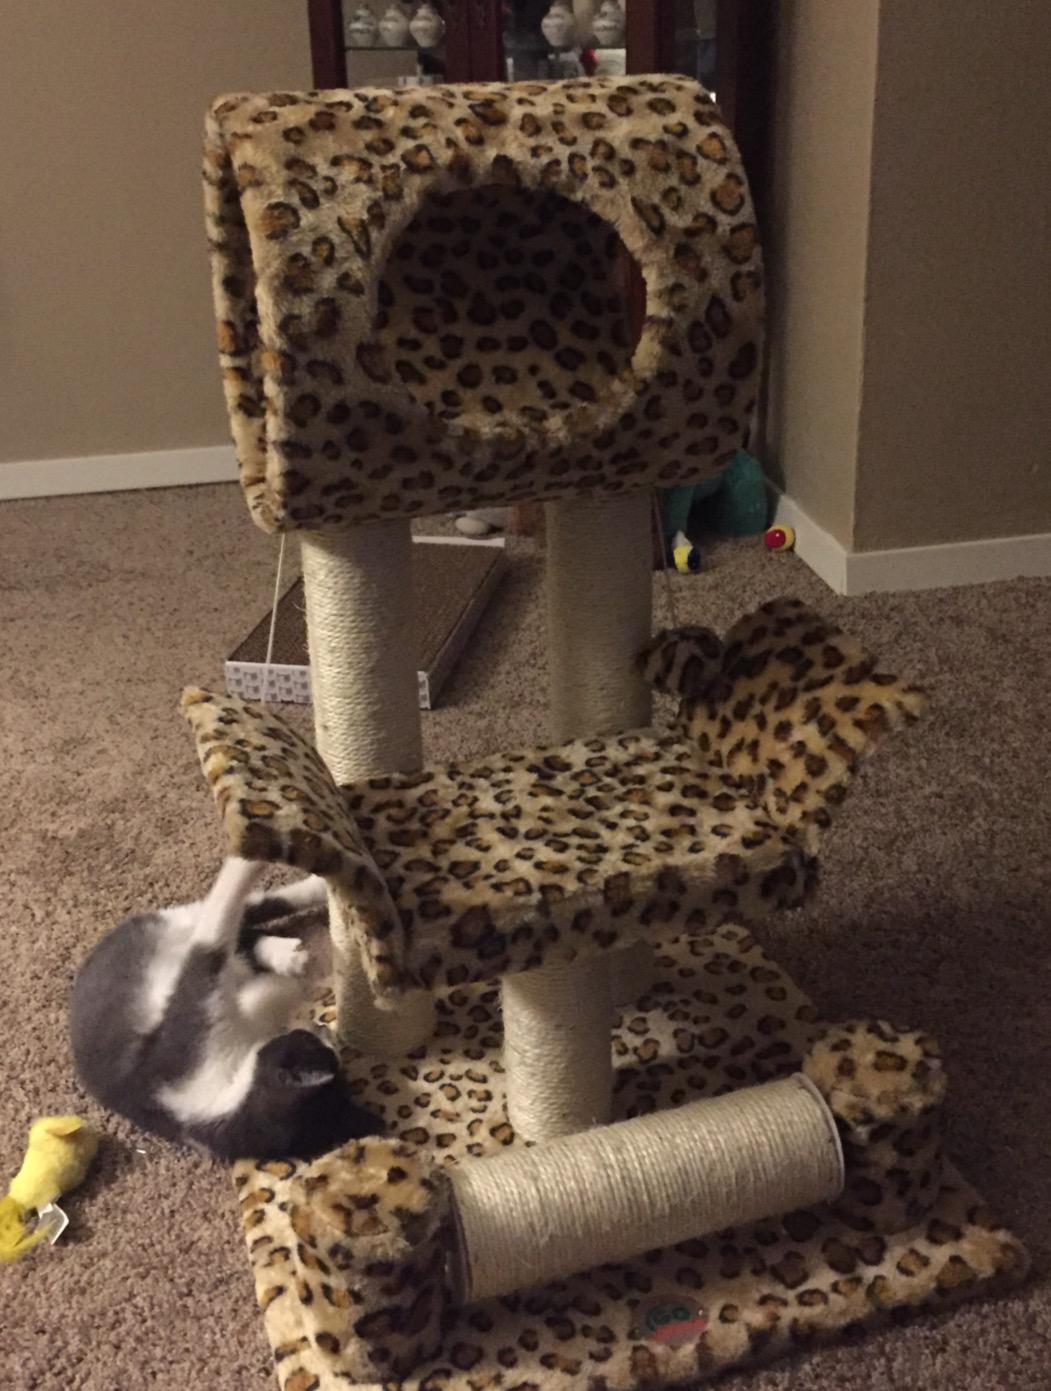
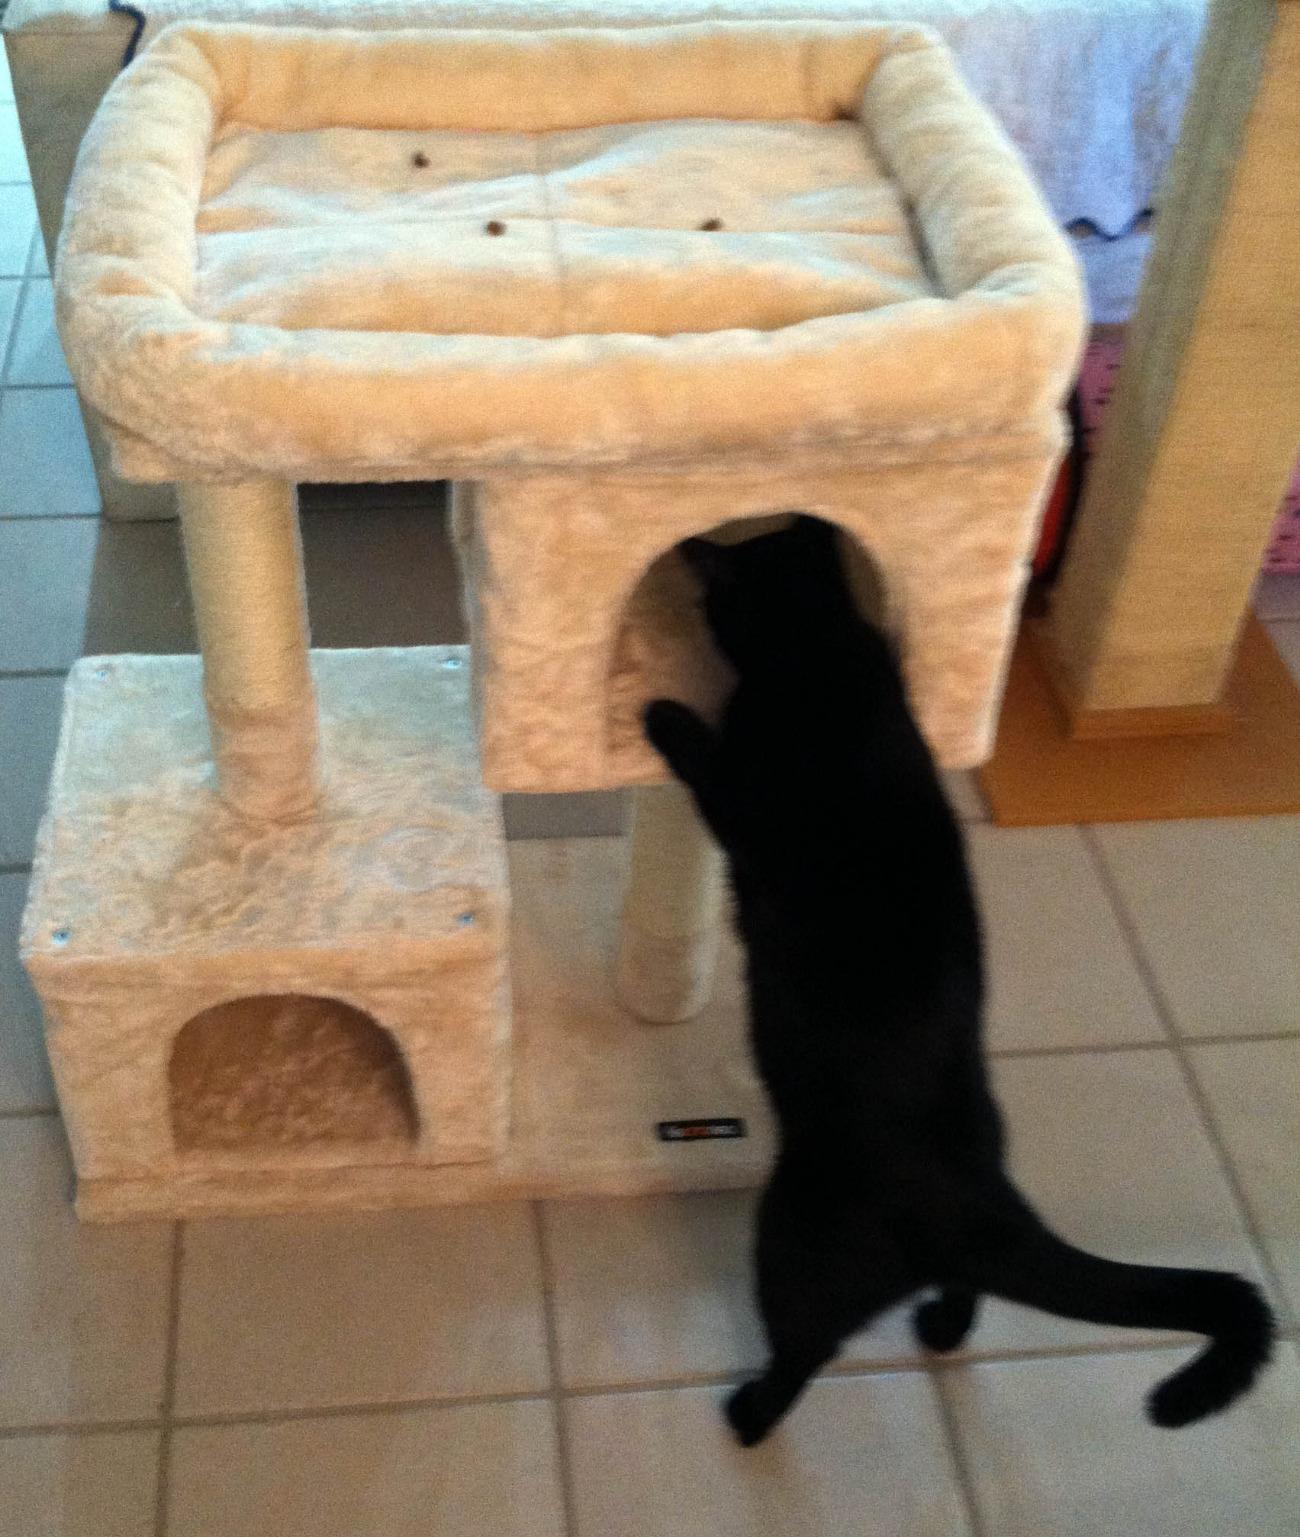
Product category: items_cat tree
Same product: no